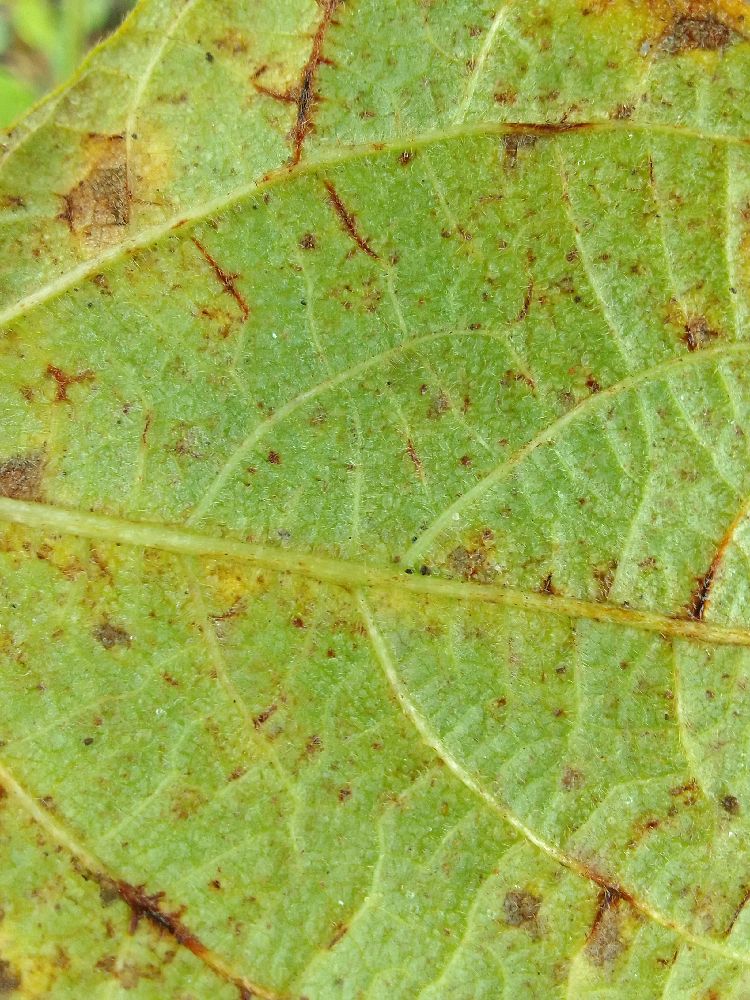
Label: anthracnose